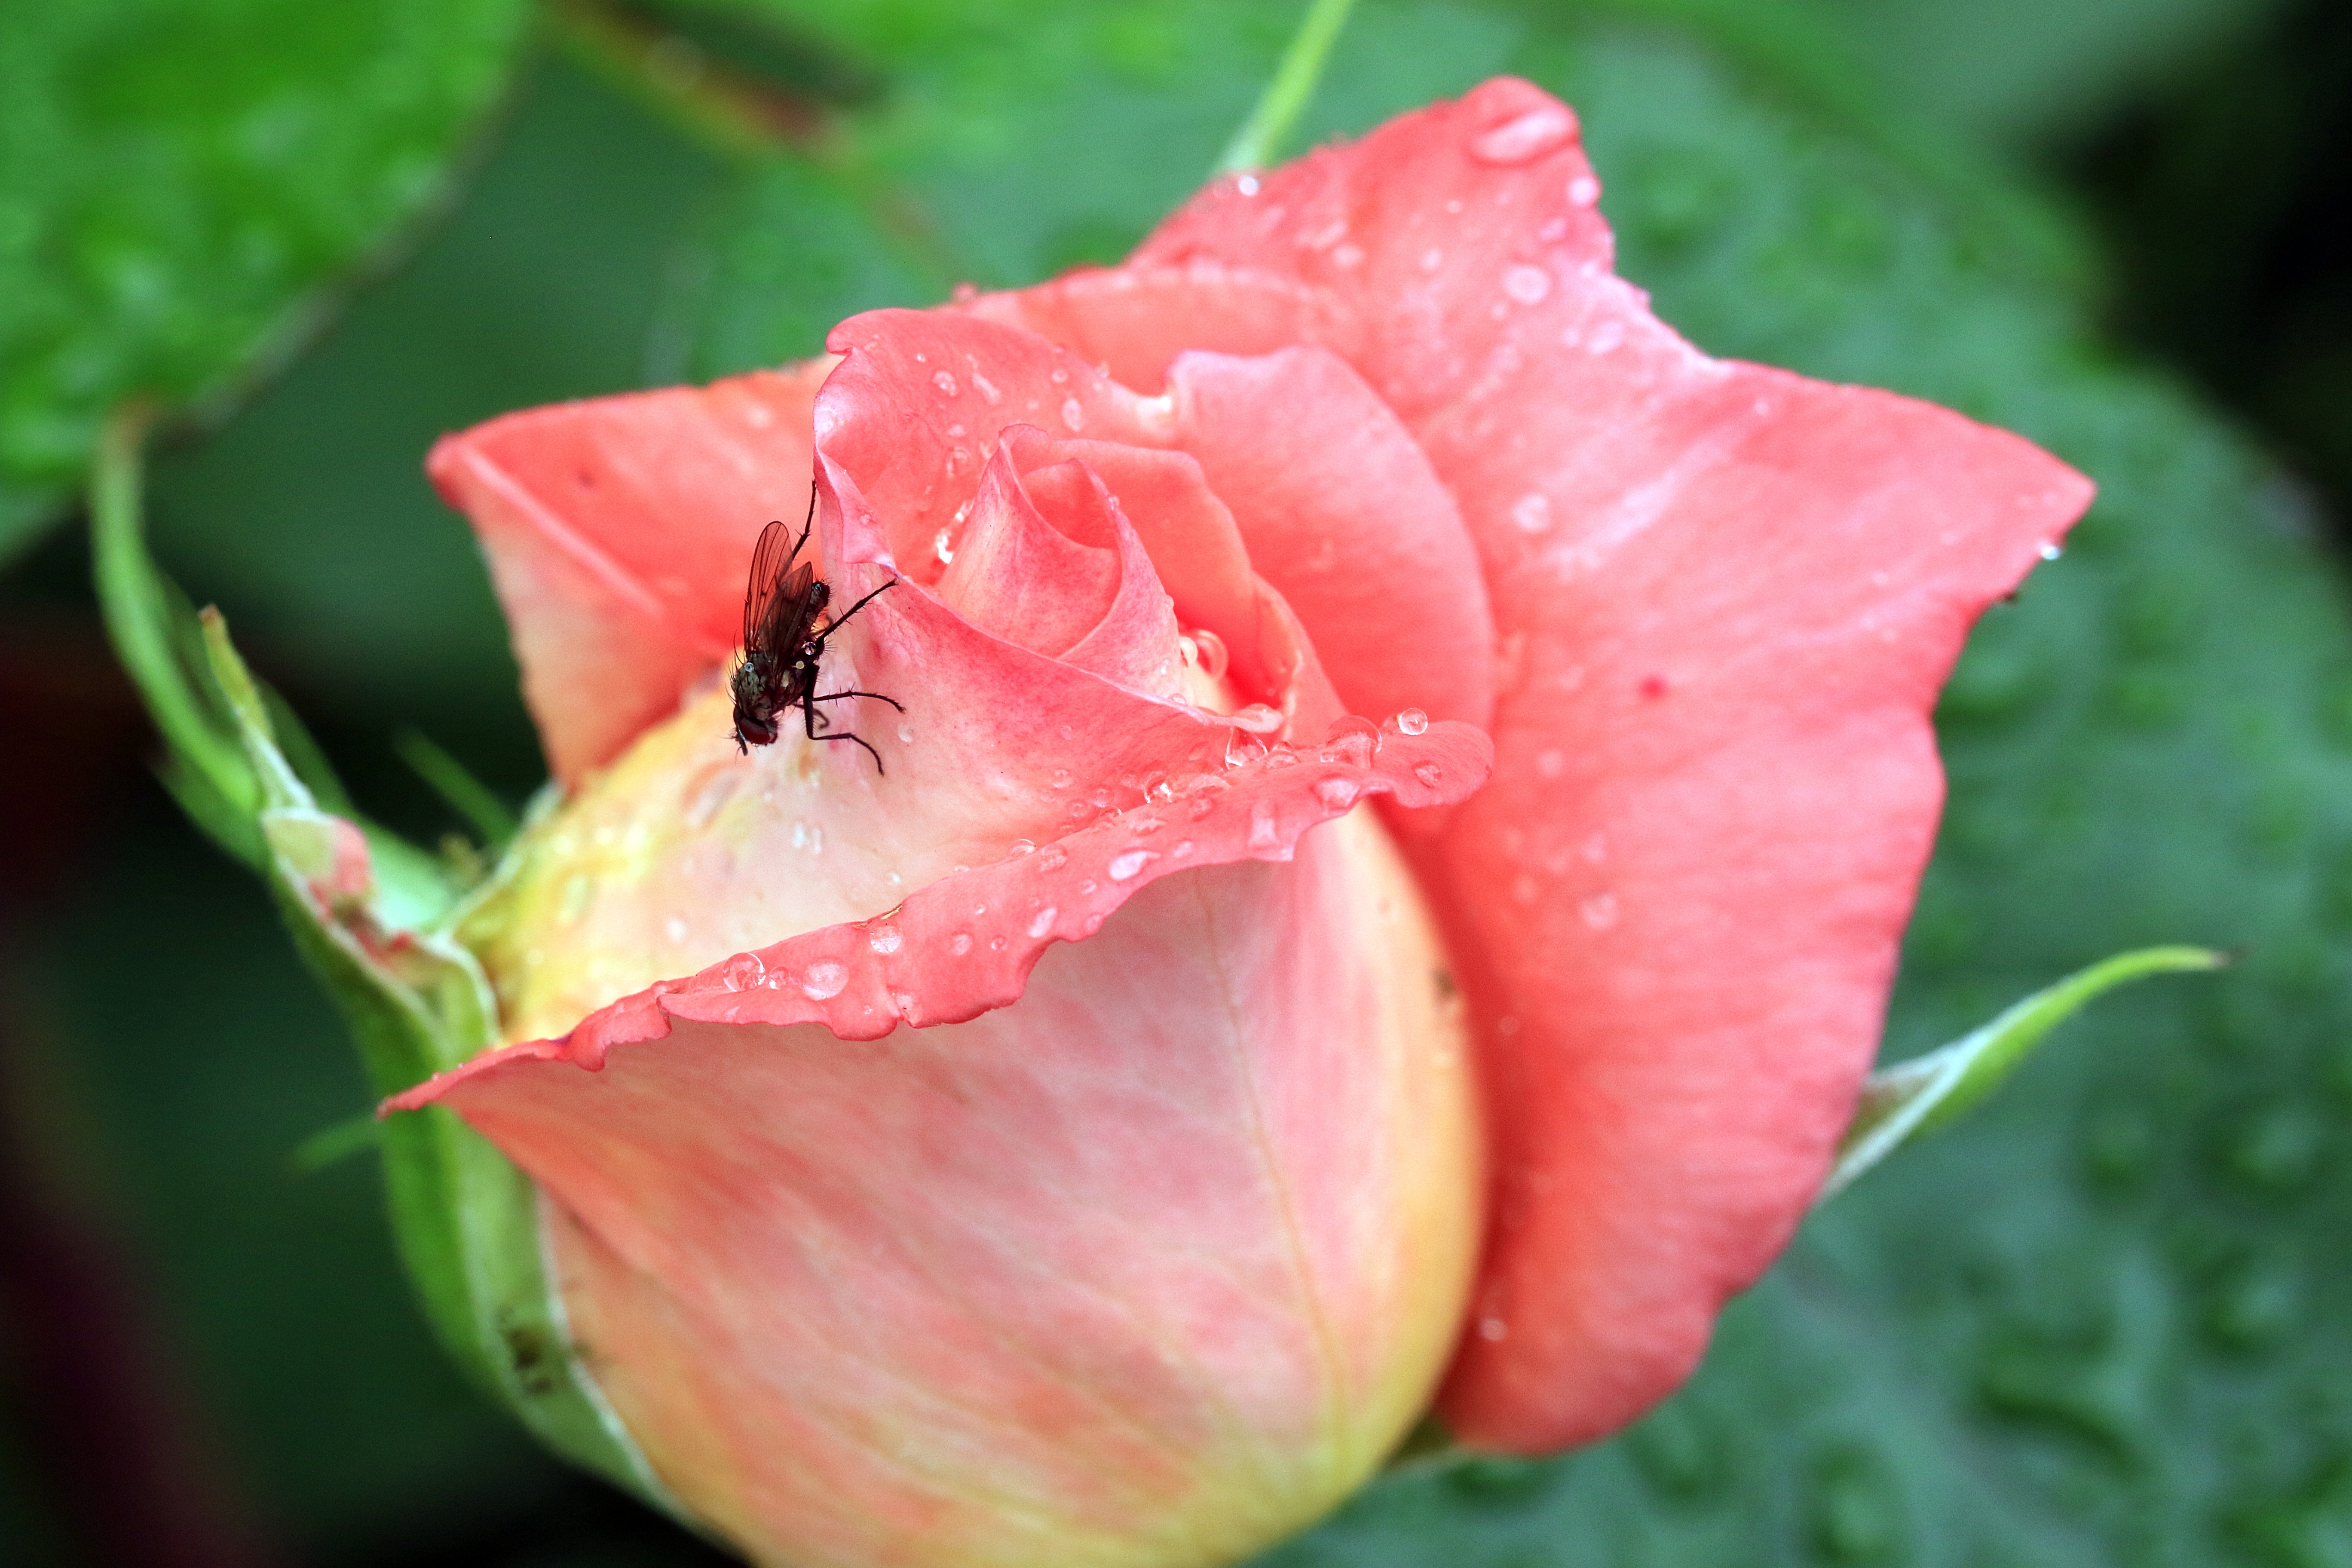
blossom, plant, photography, leaf, flower, petal, summer, rose, red, macro, garden, closeup, pink, flora, close up, figure, rosa, salmon, bud, rose petals, rosebud, drops of water, macro photography, the freshness, flowering plant, the petals, garden roses, rose family, the delicacy, mucha, plant stem, land plant